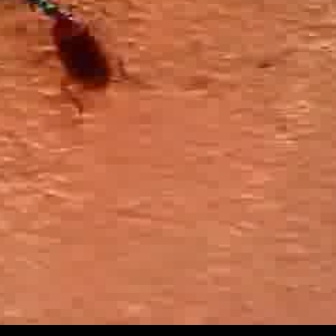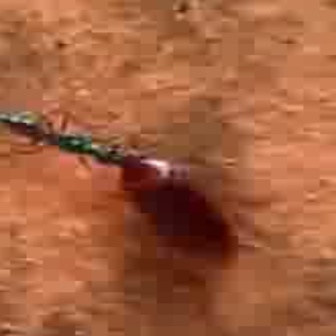
  Please identify the target specified by the bounding box [37,7,153,123] in the first image and locate it in the second image. Return the coordinates in [x_min,y_min,x_max,y_max] format.
Answer: [113,146,299,331]